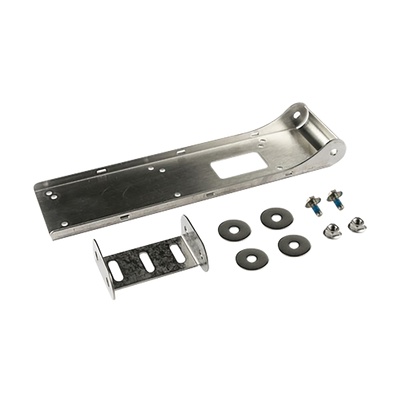
Soporte metálico para transductor Active imaging y Total Scan
Brand: Vigilancianetwork 1
Soporte metálico para transductor Active imaging y Total Scan Descarga la ficha técnica aquí
Category: Electronics > Audio > Audio Accessories > Speaker Accessories > Tactile Transducers